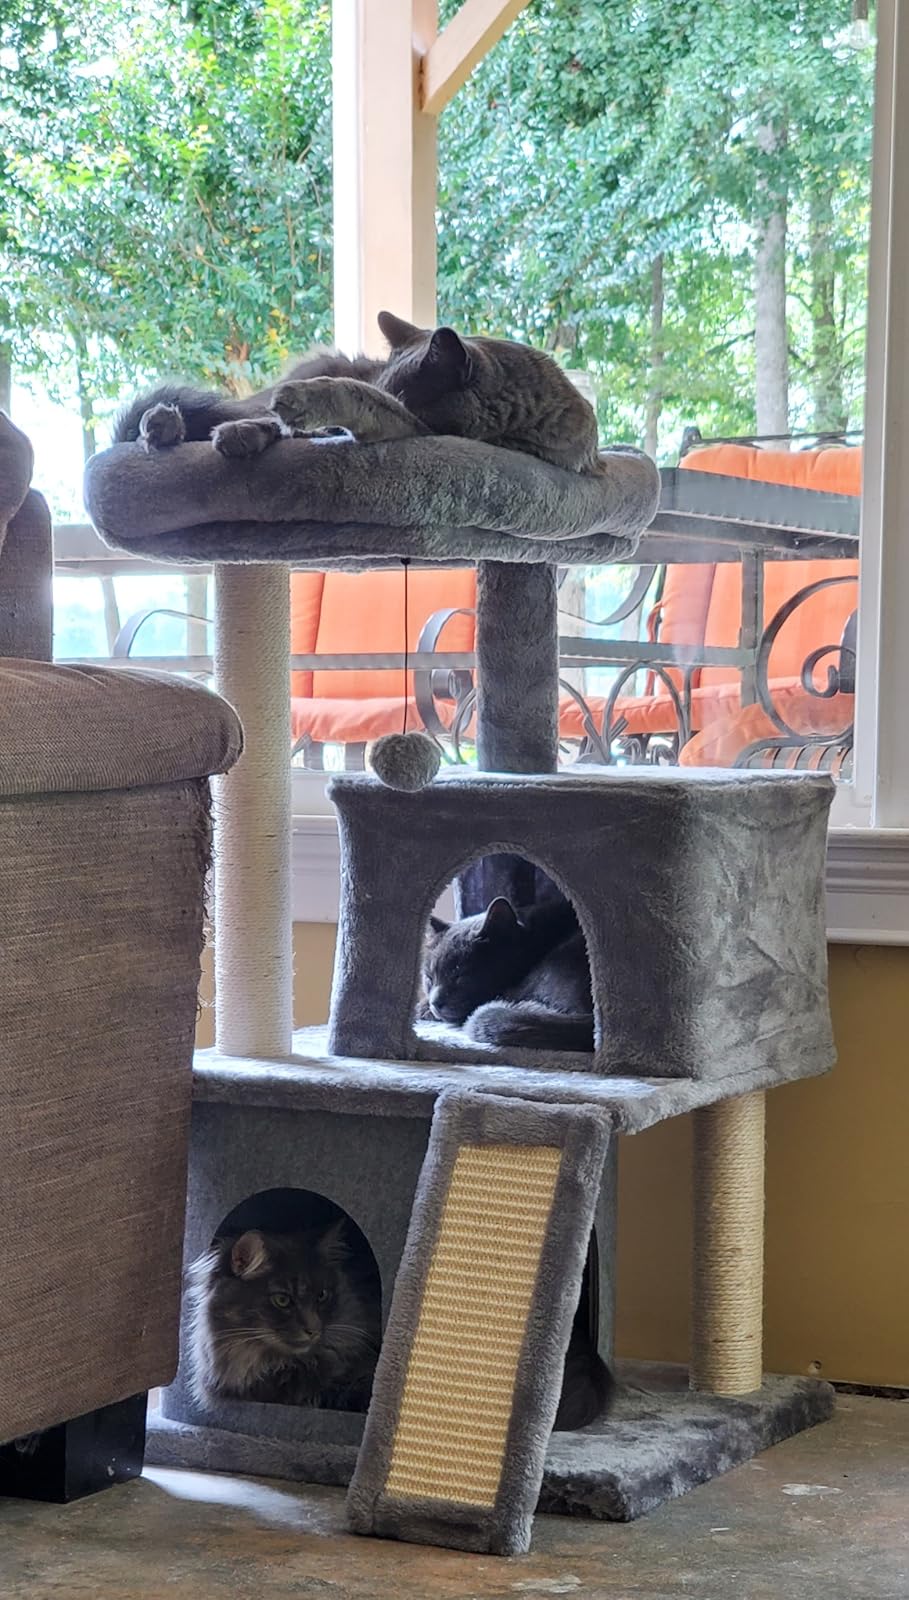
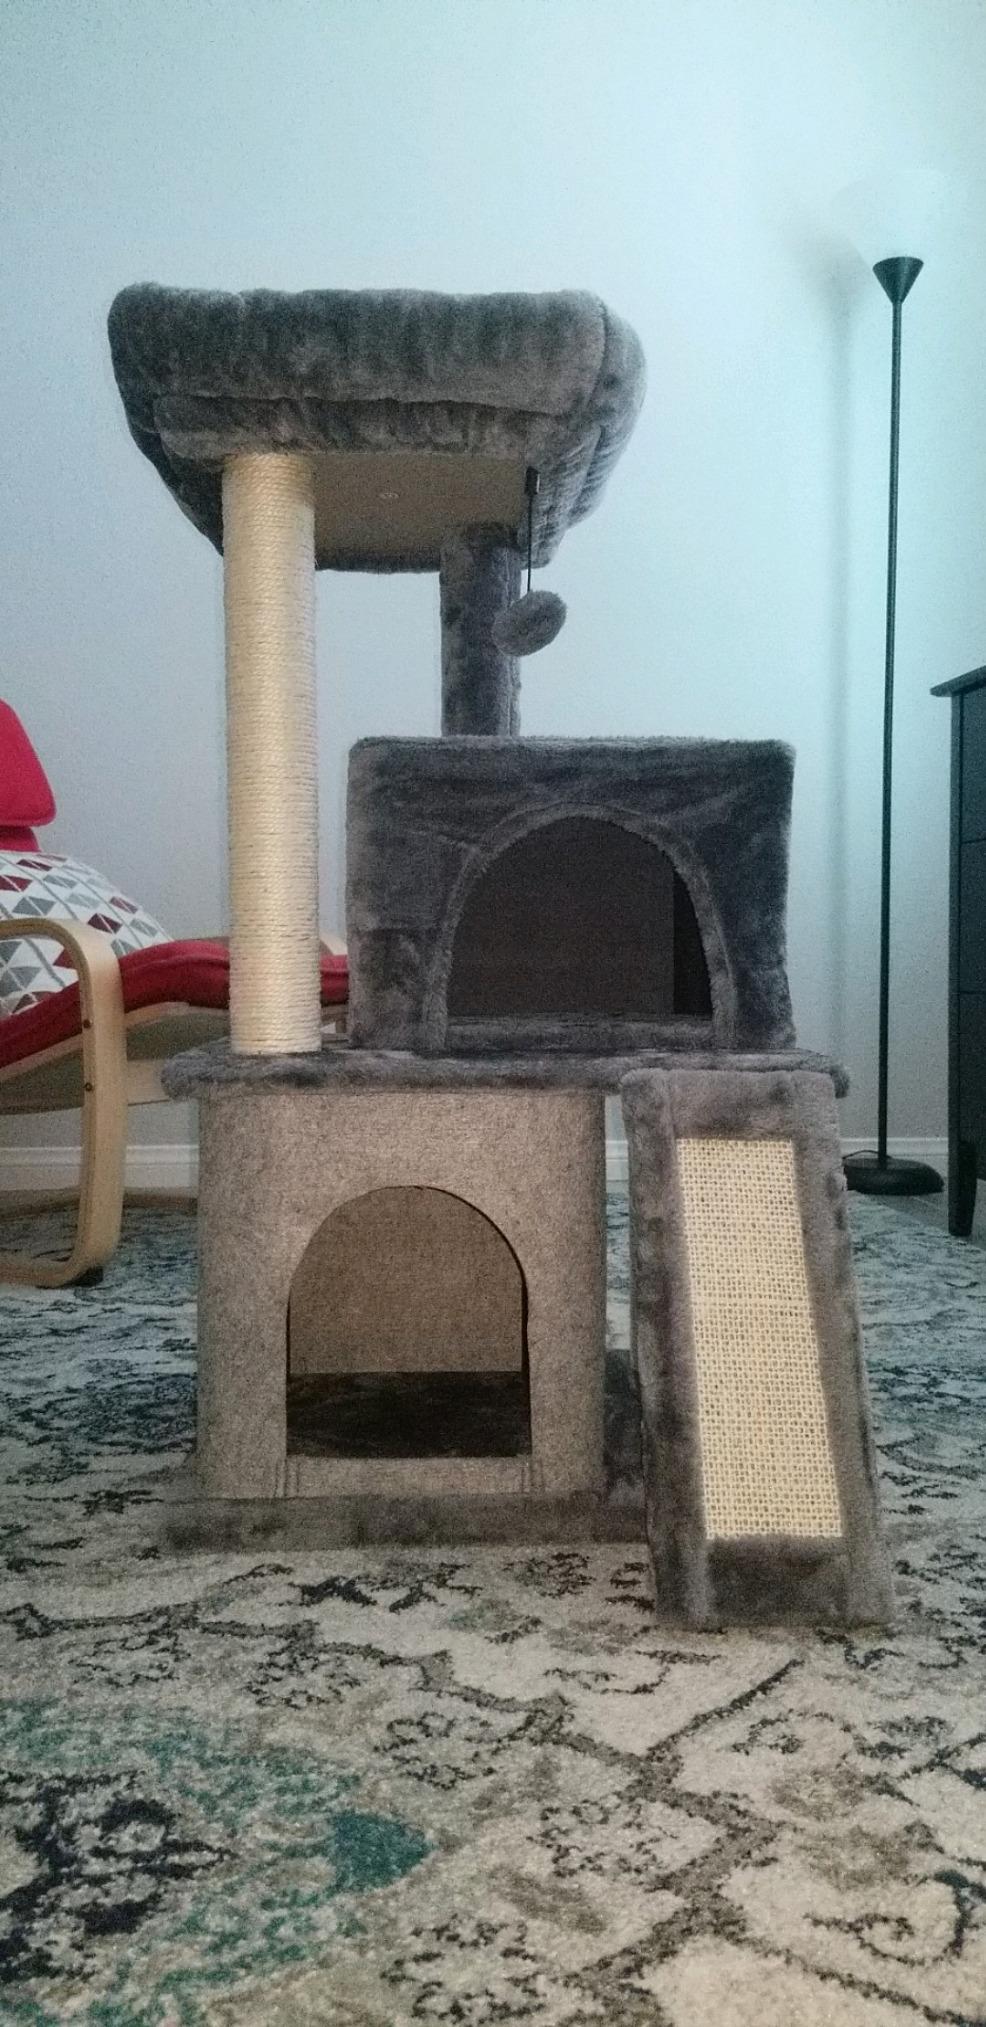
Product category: items_cat tree
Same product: yes